Martyrdom in Palestinian society

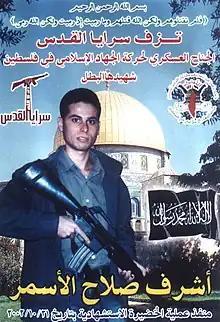
A poster commemorating suicide bomber Ashraf Sallah Alasmar found by the Israel Defense Forces in Jenin, West Bank (Palestine). Al Jazeera has also reported on similar martyr posters.

In Palestine, both political groups and NGOs promote commemorative narratives using the following forms: history-telling, commemorative images, education, published and electronic media, honorific naming (of events, people and spaces), and ceremonial gatherings. Writers and poets have also transmitted these images and icons. Political institutions, members of the local and international Palestinian elite, Palestinian NGOs, and refugees use the narrative of commemoration to explain the past, present, and future. Laleh Kahlili states that "particular commemorative practices can be interpreted as engaging a nationalist audience in one setting, and as appealing to international human rights in another": the same narrative can hold different purposes depending on audience and member of society.